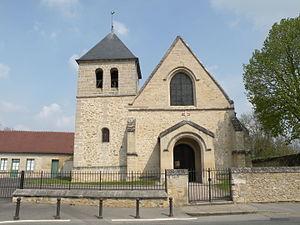
Église de Berthecourt.
Berthecourt est une commune française située dans le département de l'Oise, en région Hauts-de-France.